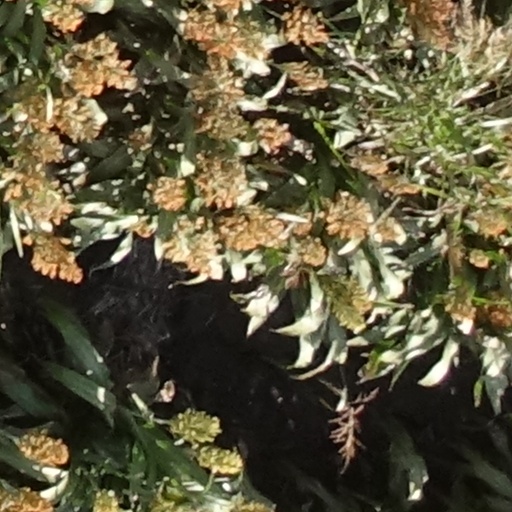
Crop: sorghum